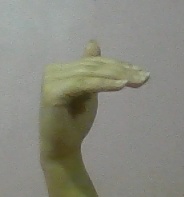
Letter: khaa